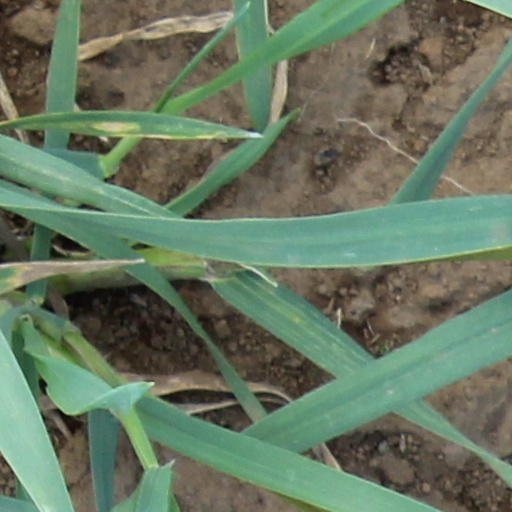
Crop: wheat